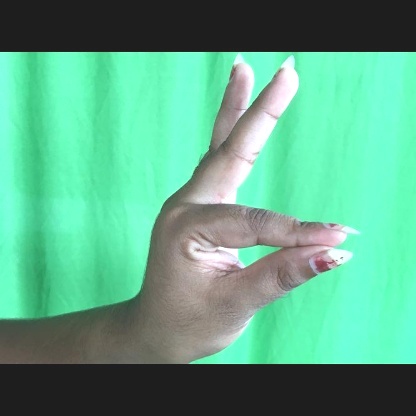
Mudra: Hamsasyam